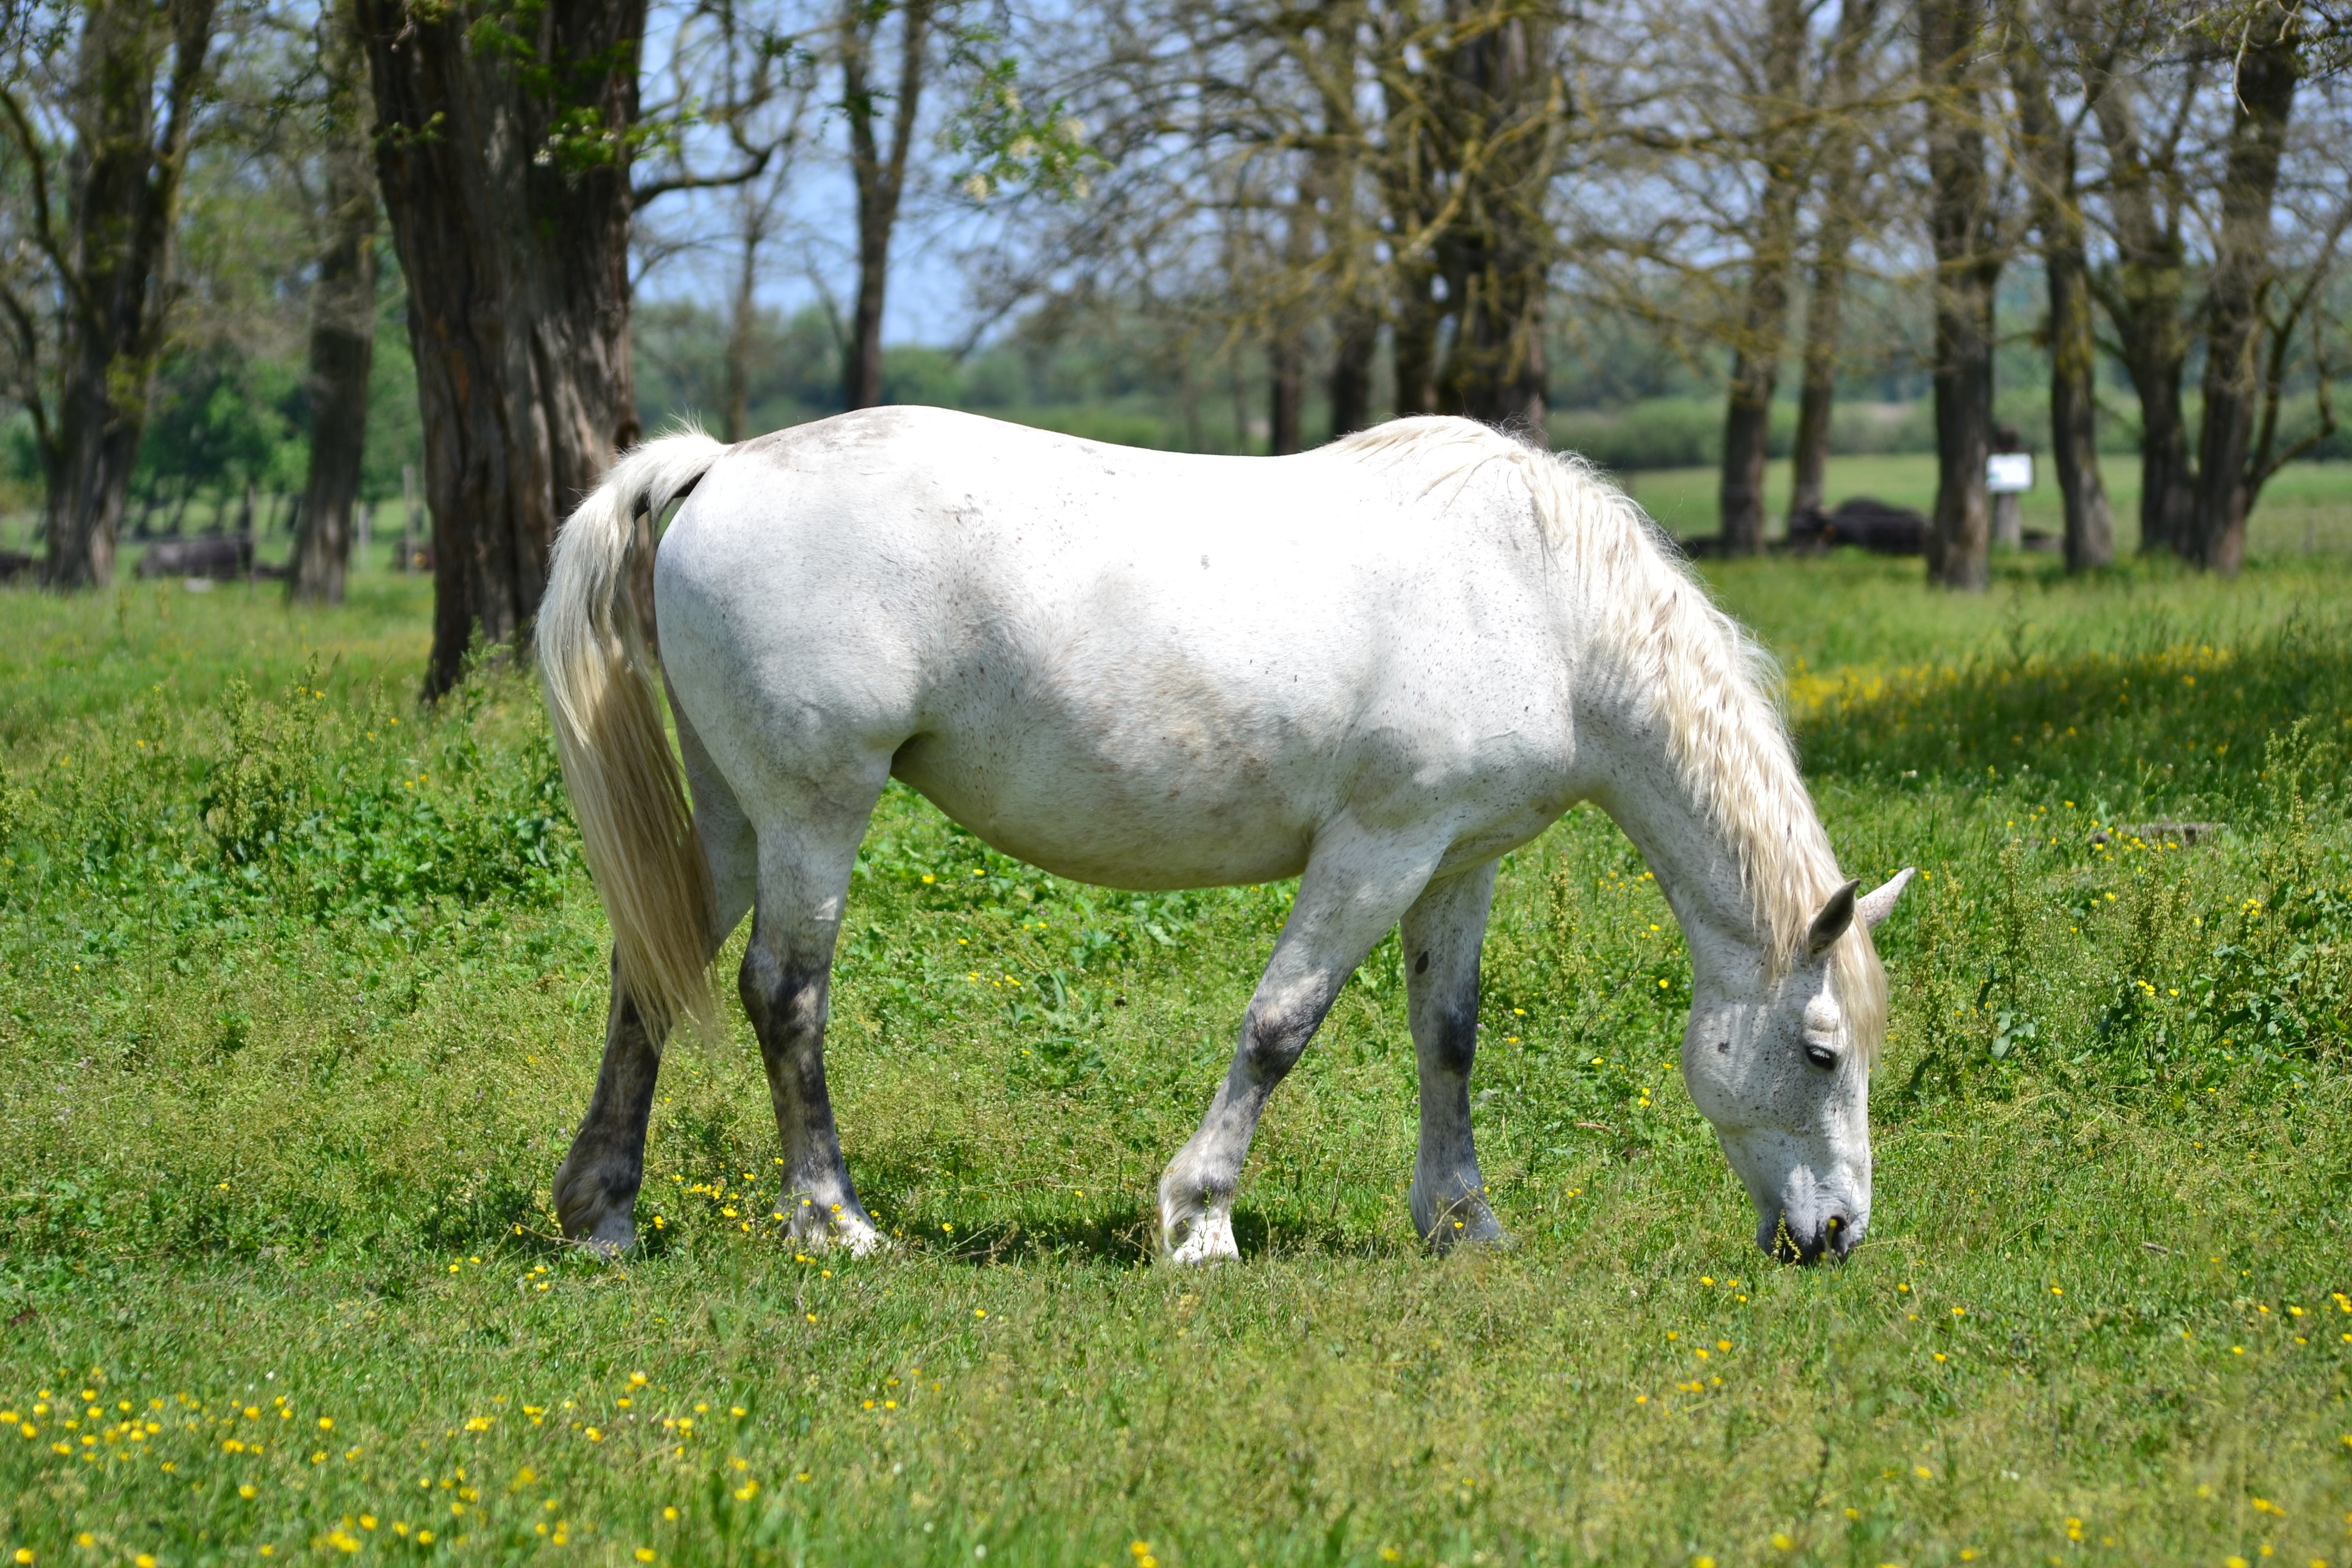
grass, meadow, prairie, herd, pasture, grazing, horse, mammal, stallion, mane, fauna, grassland, vertebrate, mare, foal, colt, pack animal, horse like mammal, mustang horse